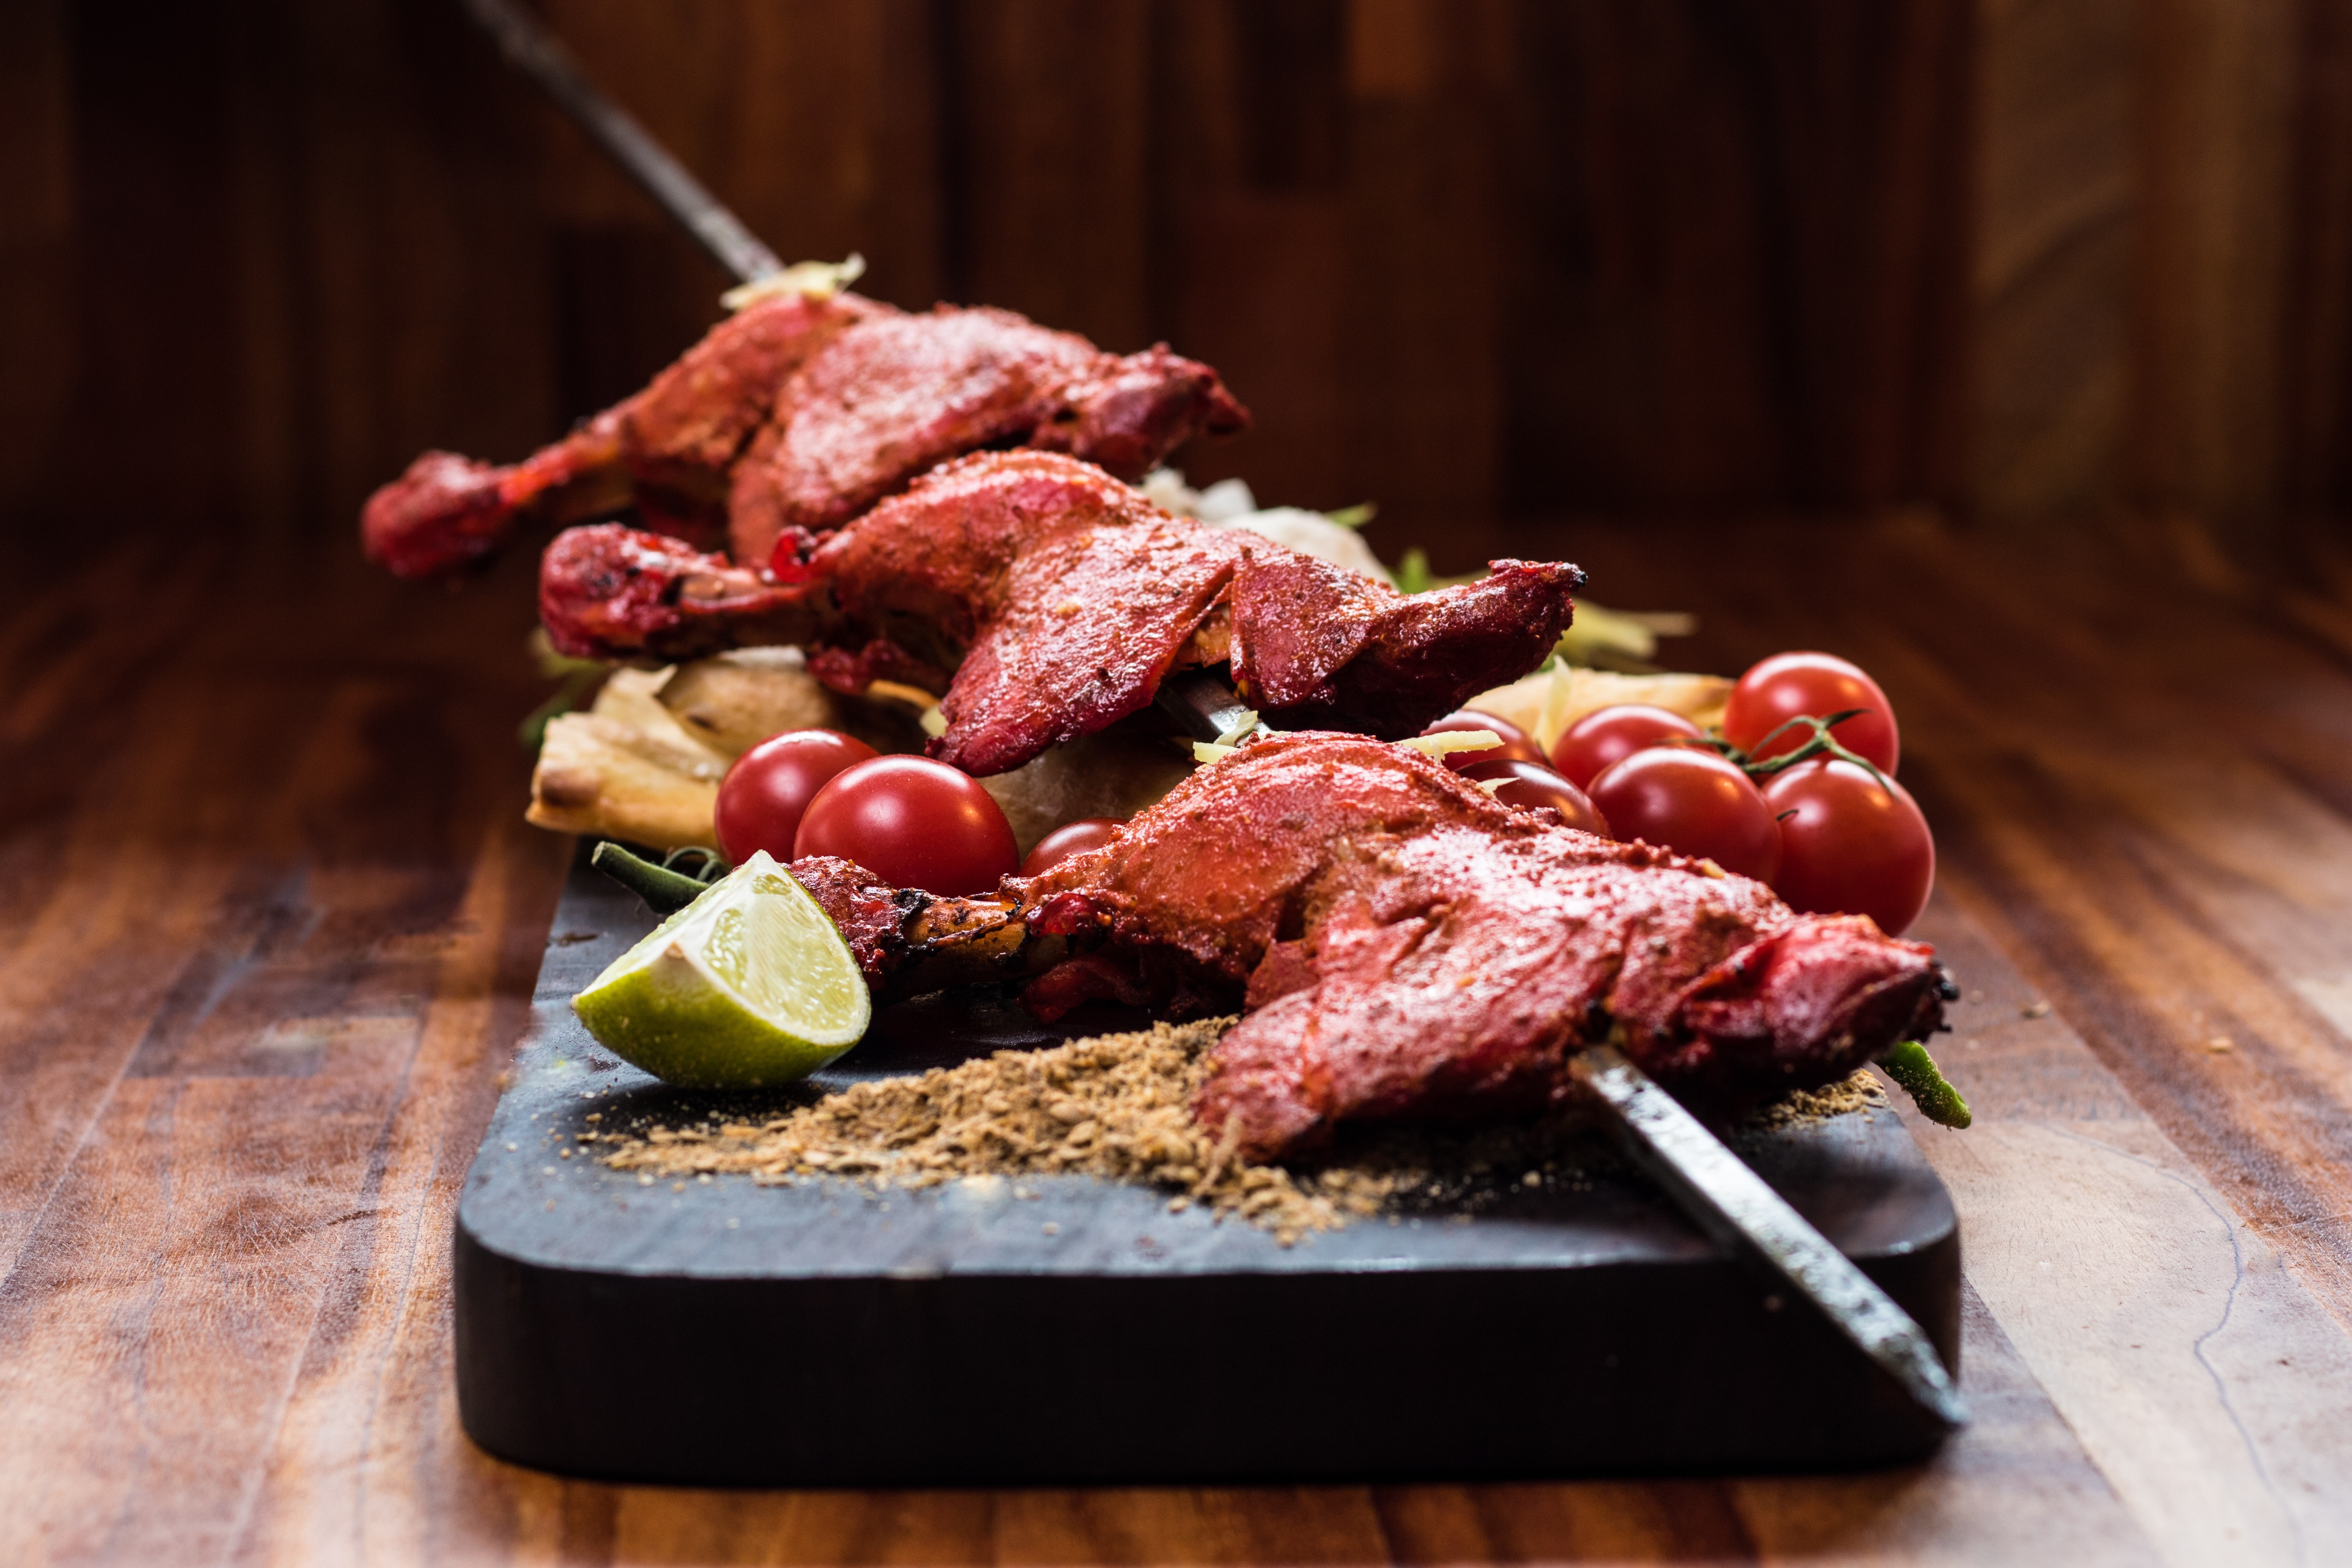
restaurant, dish, meal, food, spring, cooking, produce, healthy, meat, cuisine, chicken, steak, lime, vegetables, dinner, comfort, india, indian, grilling, venison, indian food, the middle east, delemad, animal source foods, kobe beef